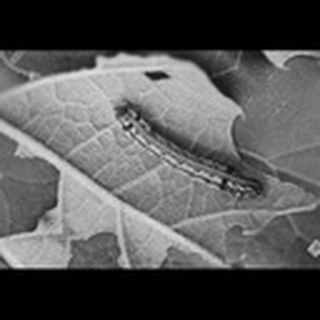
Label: cotton_army_worm